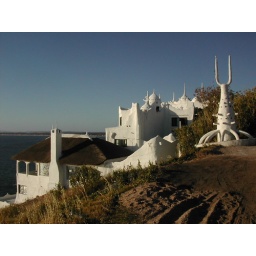
Big white house in Uruguay